USS California (ACR-6)

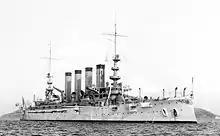
1907 view

"California" was launched on 28 April 1904 by Union Iron Works at San Francisco, California, sponsored by Miss Florence Pardee, daughter of California Governor George C. Pardee, and commissioned on 1 August 1907.